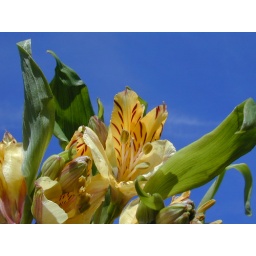
yellow tiger in the sky